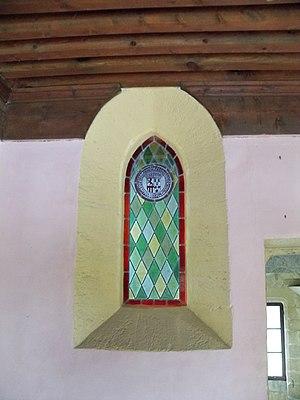
Vitrail au château de Lourmarin (84)
Le château de Lourmarin est un château Renaissance dominant le village de Lourmarin. Restauré entre 1921 et 1923 par Robert Laurent-Vibert, il abrite actuellement une Fondation culturelle. De nombreuses manifestations ont lieu toute l'année. Le château, entièrement meublé, est ouvert toute l'année aux visiteurs.